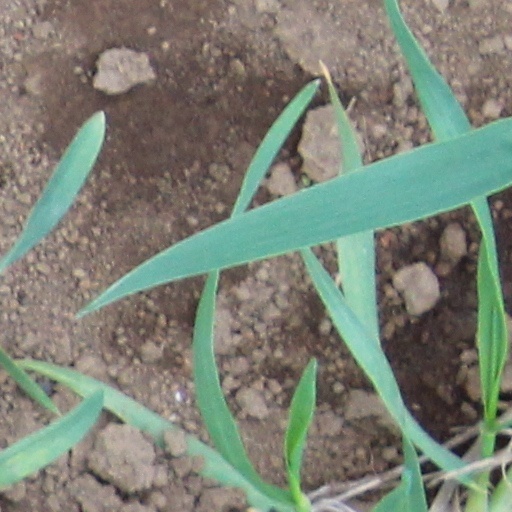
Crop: wheat